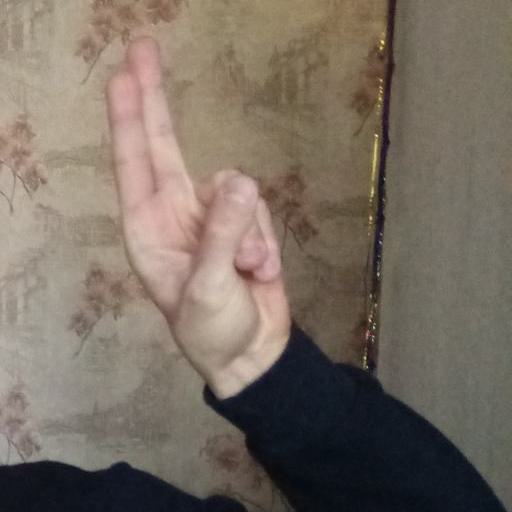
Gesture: two_up